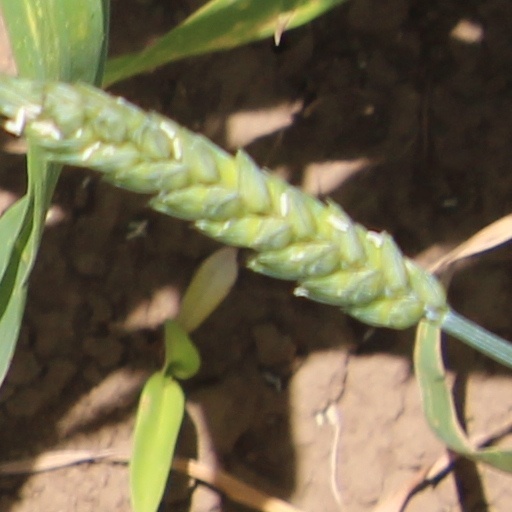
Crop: wheat